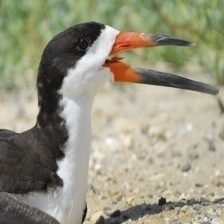
Species: BLACK SKIMMER
Scientific name: RYNCHOPS NIGER